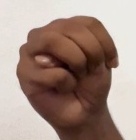
ASL sign: M